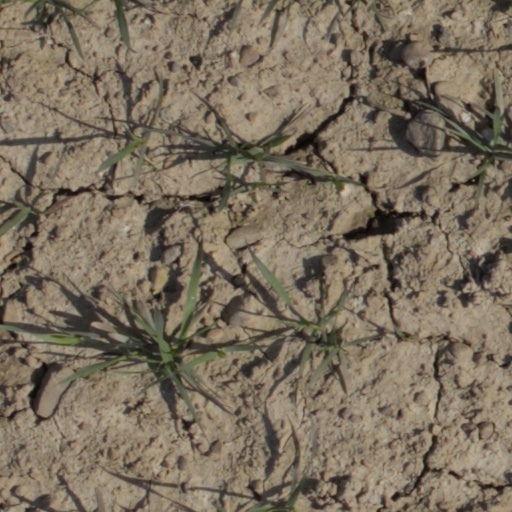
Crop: wheat